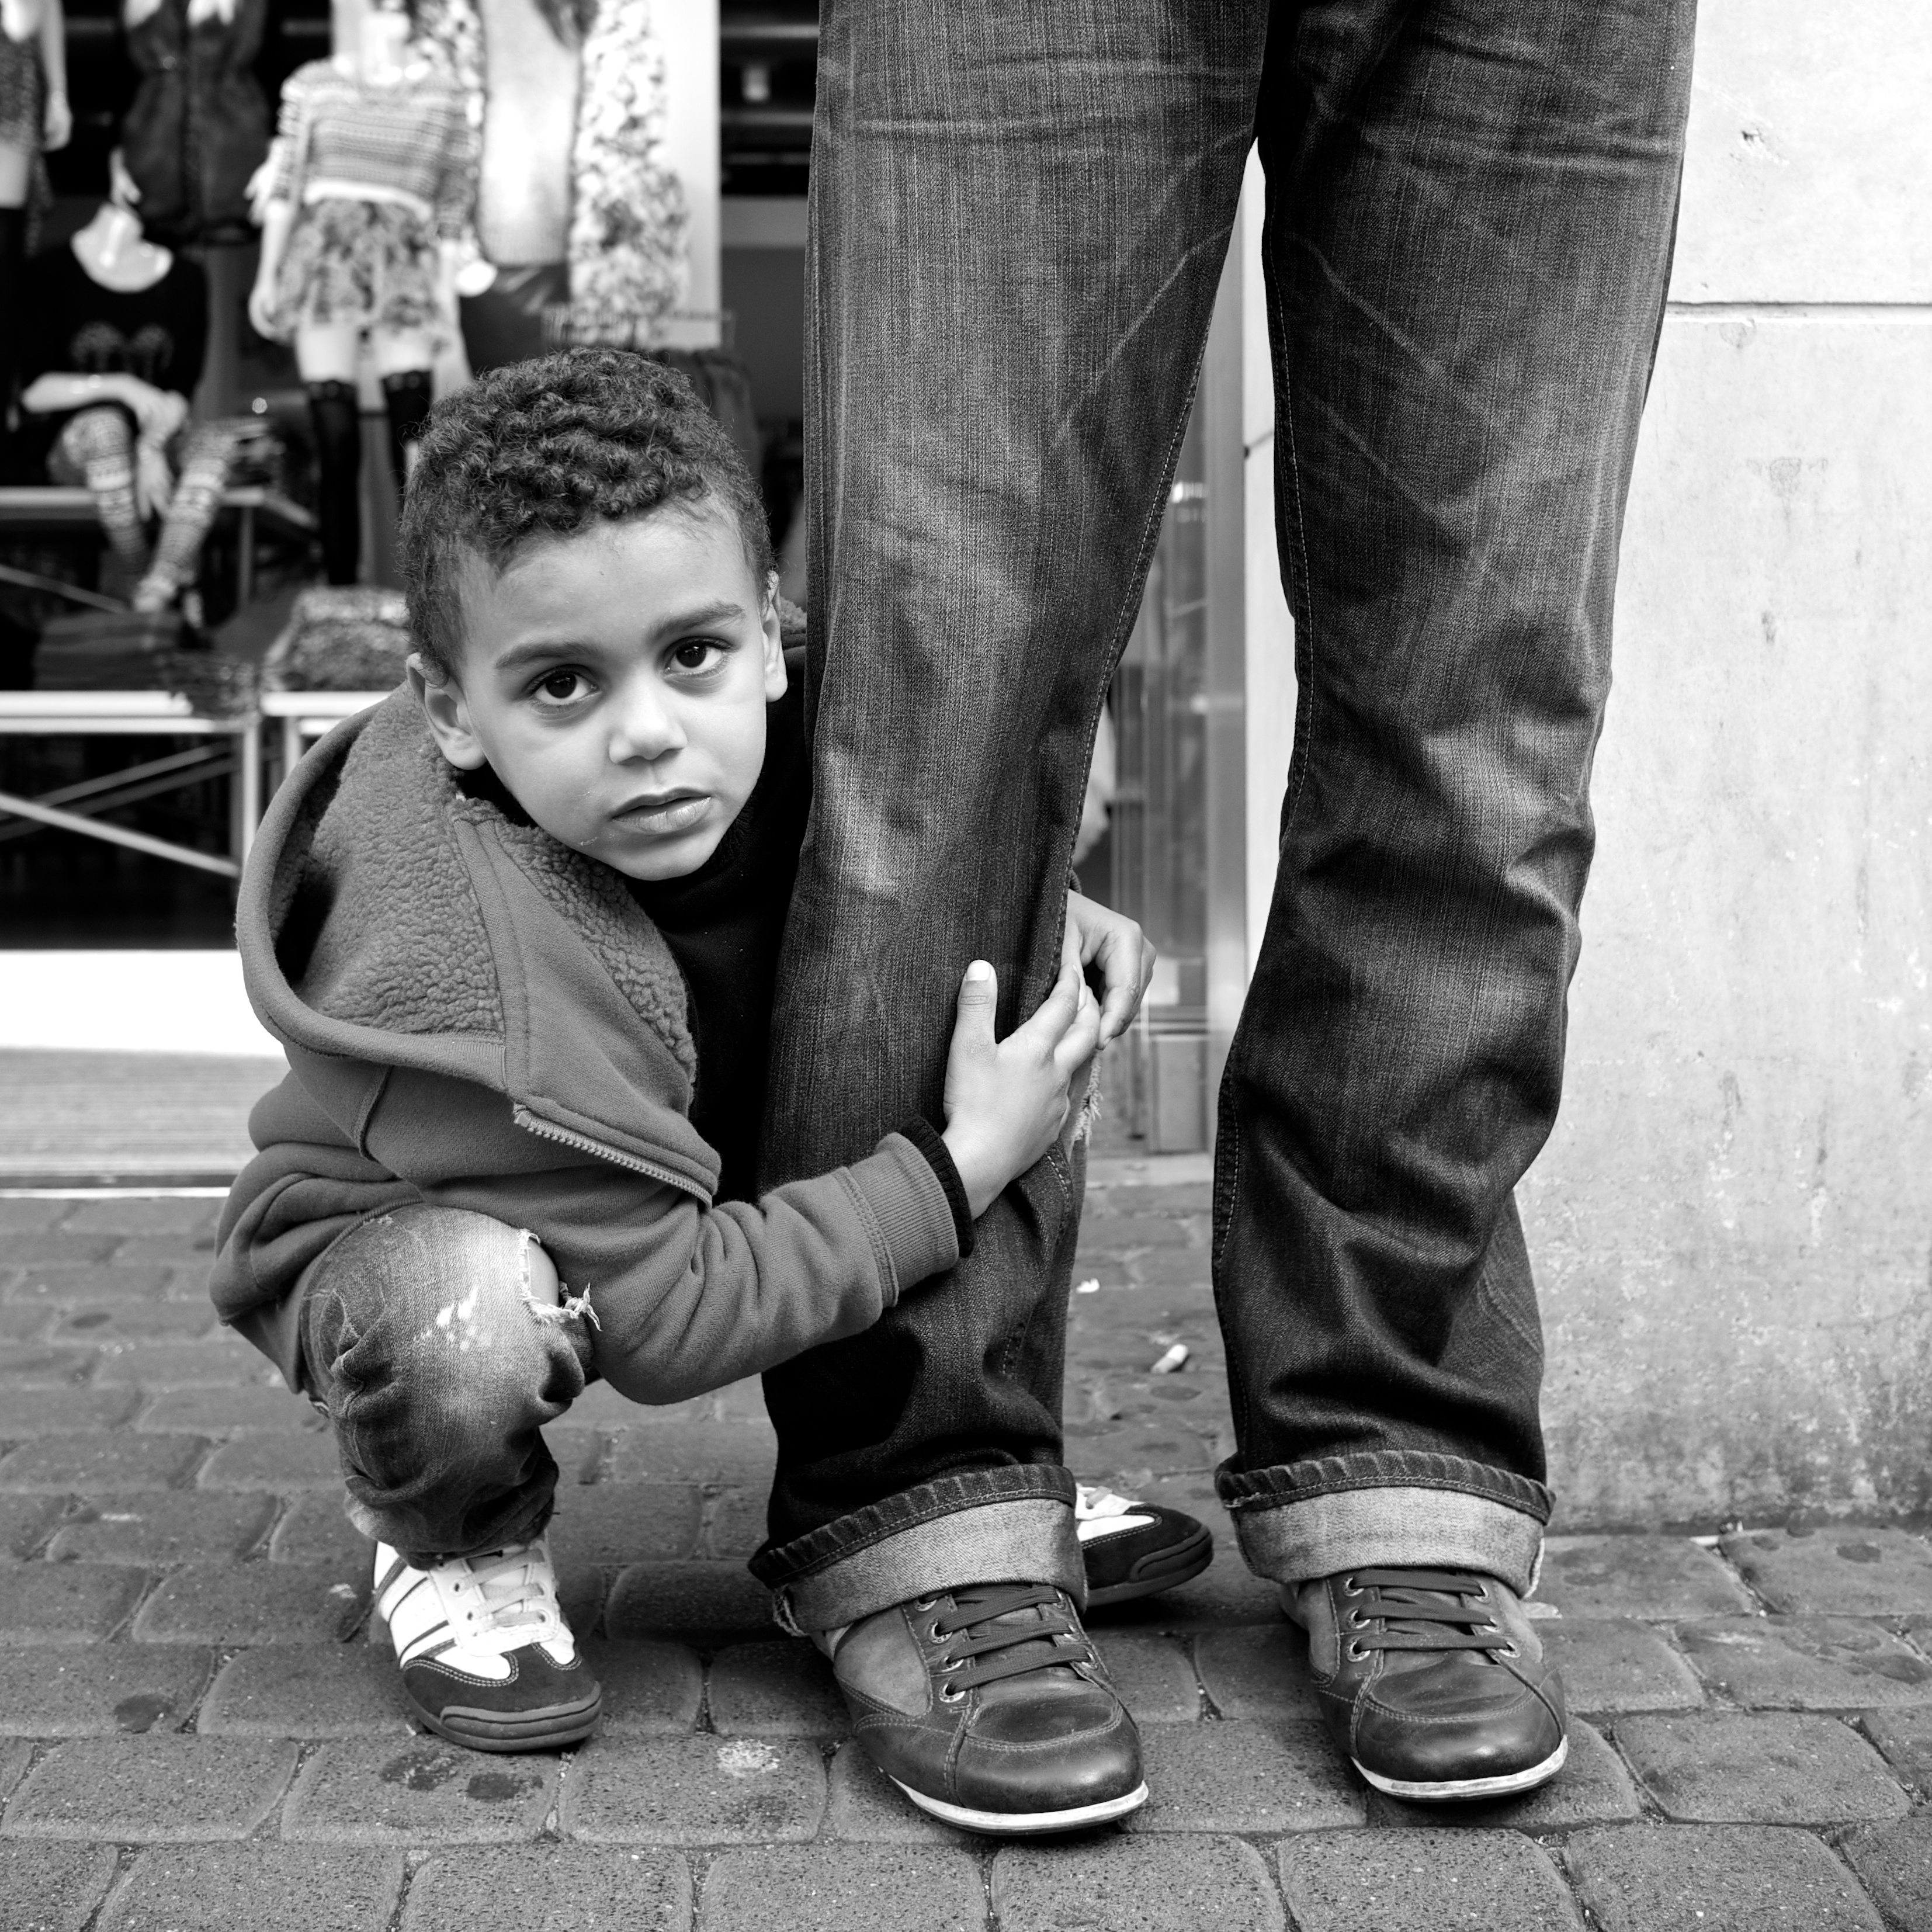
man, person, black and white, people, white, street, photography, ebook, male, sitting, training, child, black, monochrome, streetphotography, flickr, thomas, video, toddler, footwear, olympus, photograph, snapshot, omd, fuji, leica, monochrom, leuthard, hcb, thomasleuthard, interaction, monochrome photography, portrait photography, human positions